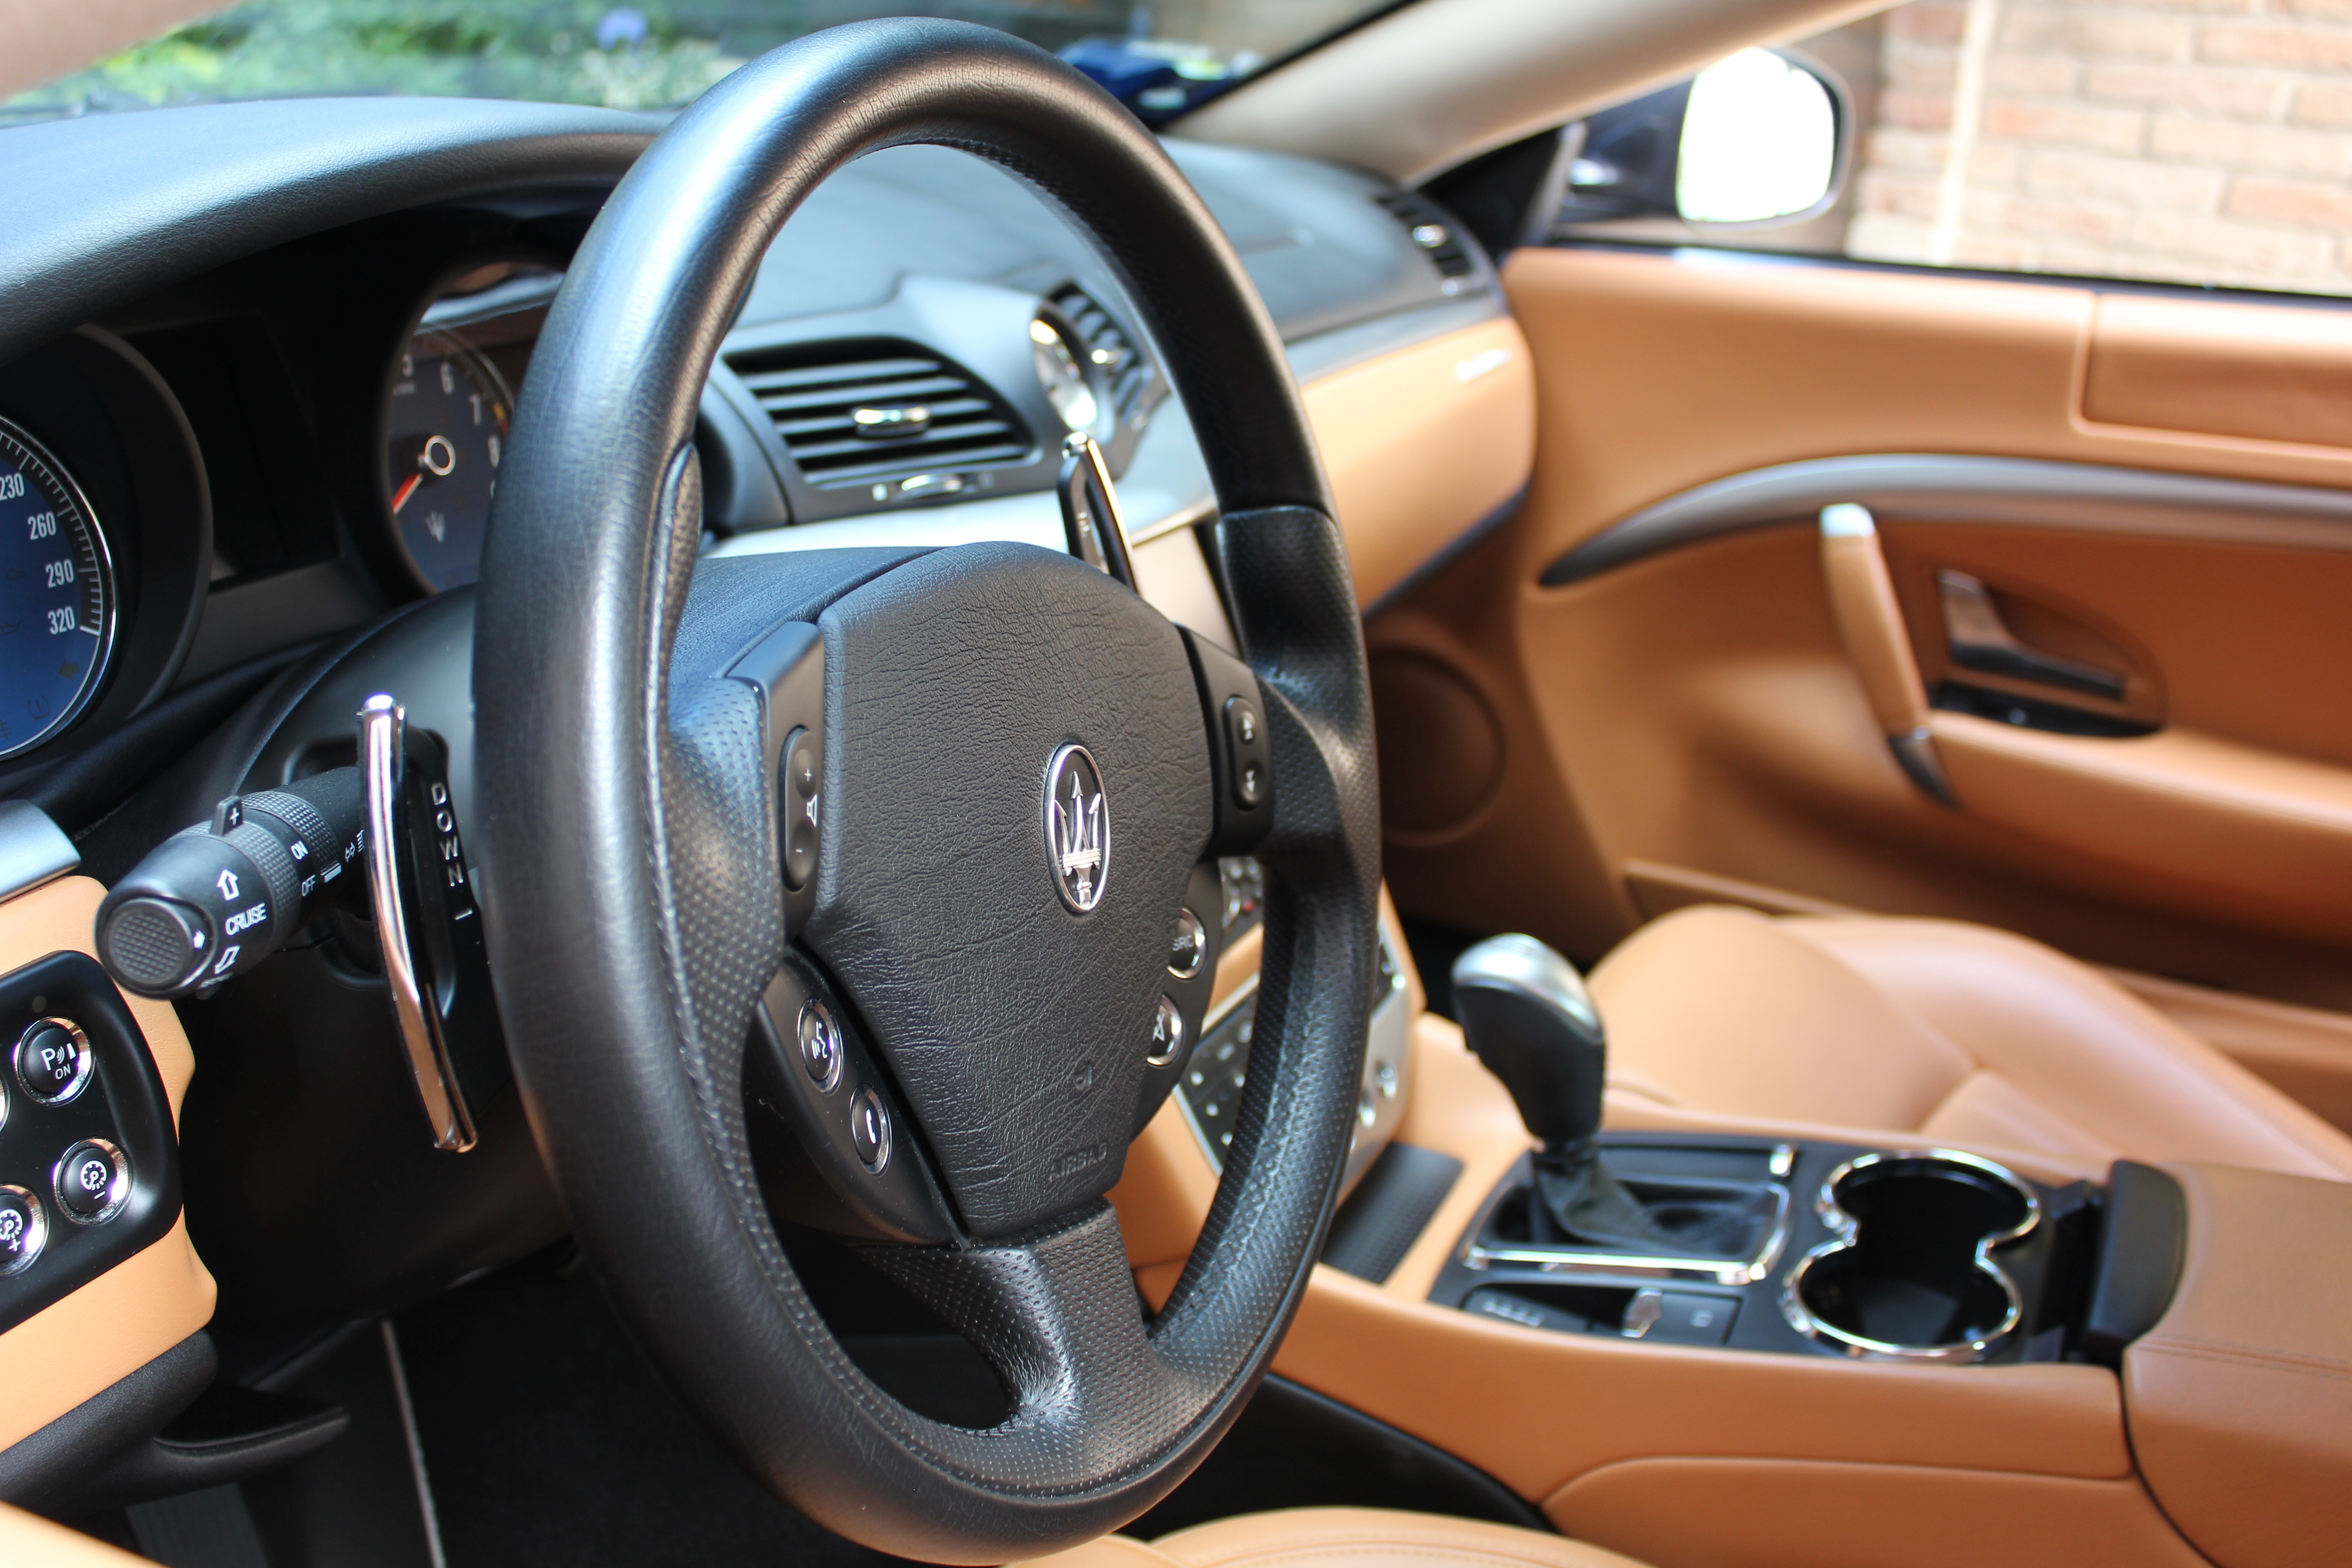
car, wheel, interior, vehicle, steering wheel, dashboard, sports car, supercar, cars, sedan, convertible, maserati, land vehicle, automobile make, automotive exterior, automotive design, luxury vehicle, family car, executive car, sports sedan, personal luxury car, butterfly change